Alick Mackenzie

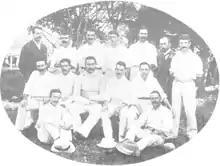
Photograph of the Waverley team that won the 1902/03 first grade premiership. Alick Mackenzie is seated in the middle row, third from left.

After the 1899/1900 season Alick moved to the Waverley club as he was now living within their residential boundaries. He would play for the Waverely club until his retirement at the conclusion of the 1909/10 season. Alick captained Waverley to a premiership in season 1902/03. This was the clubs first premiership. That same season Alick was the leading aggregate run-scorer and obtained the highest batting average in the competition. Throughout the rest of his career Alick was a consistent run-scorer for Waverley consistently averaging over 40 runs per innings.